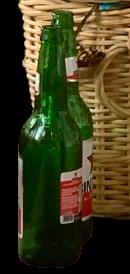
Waste category: glass